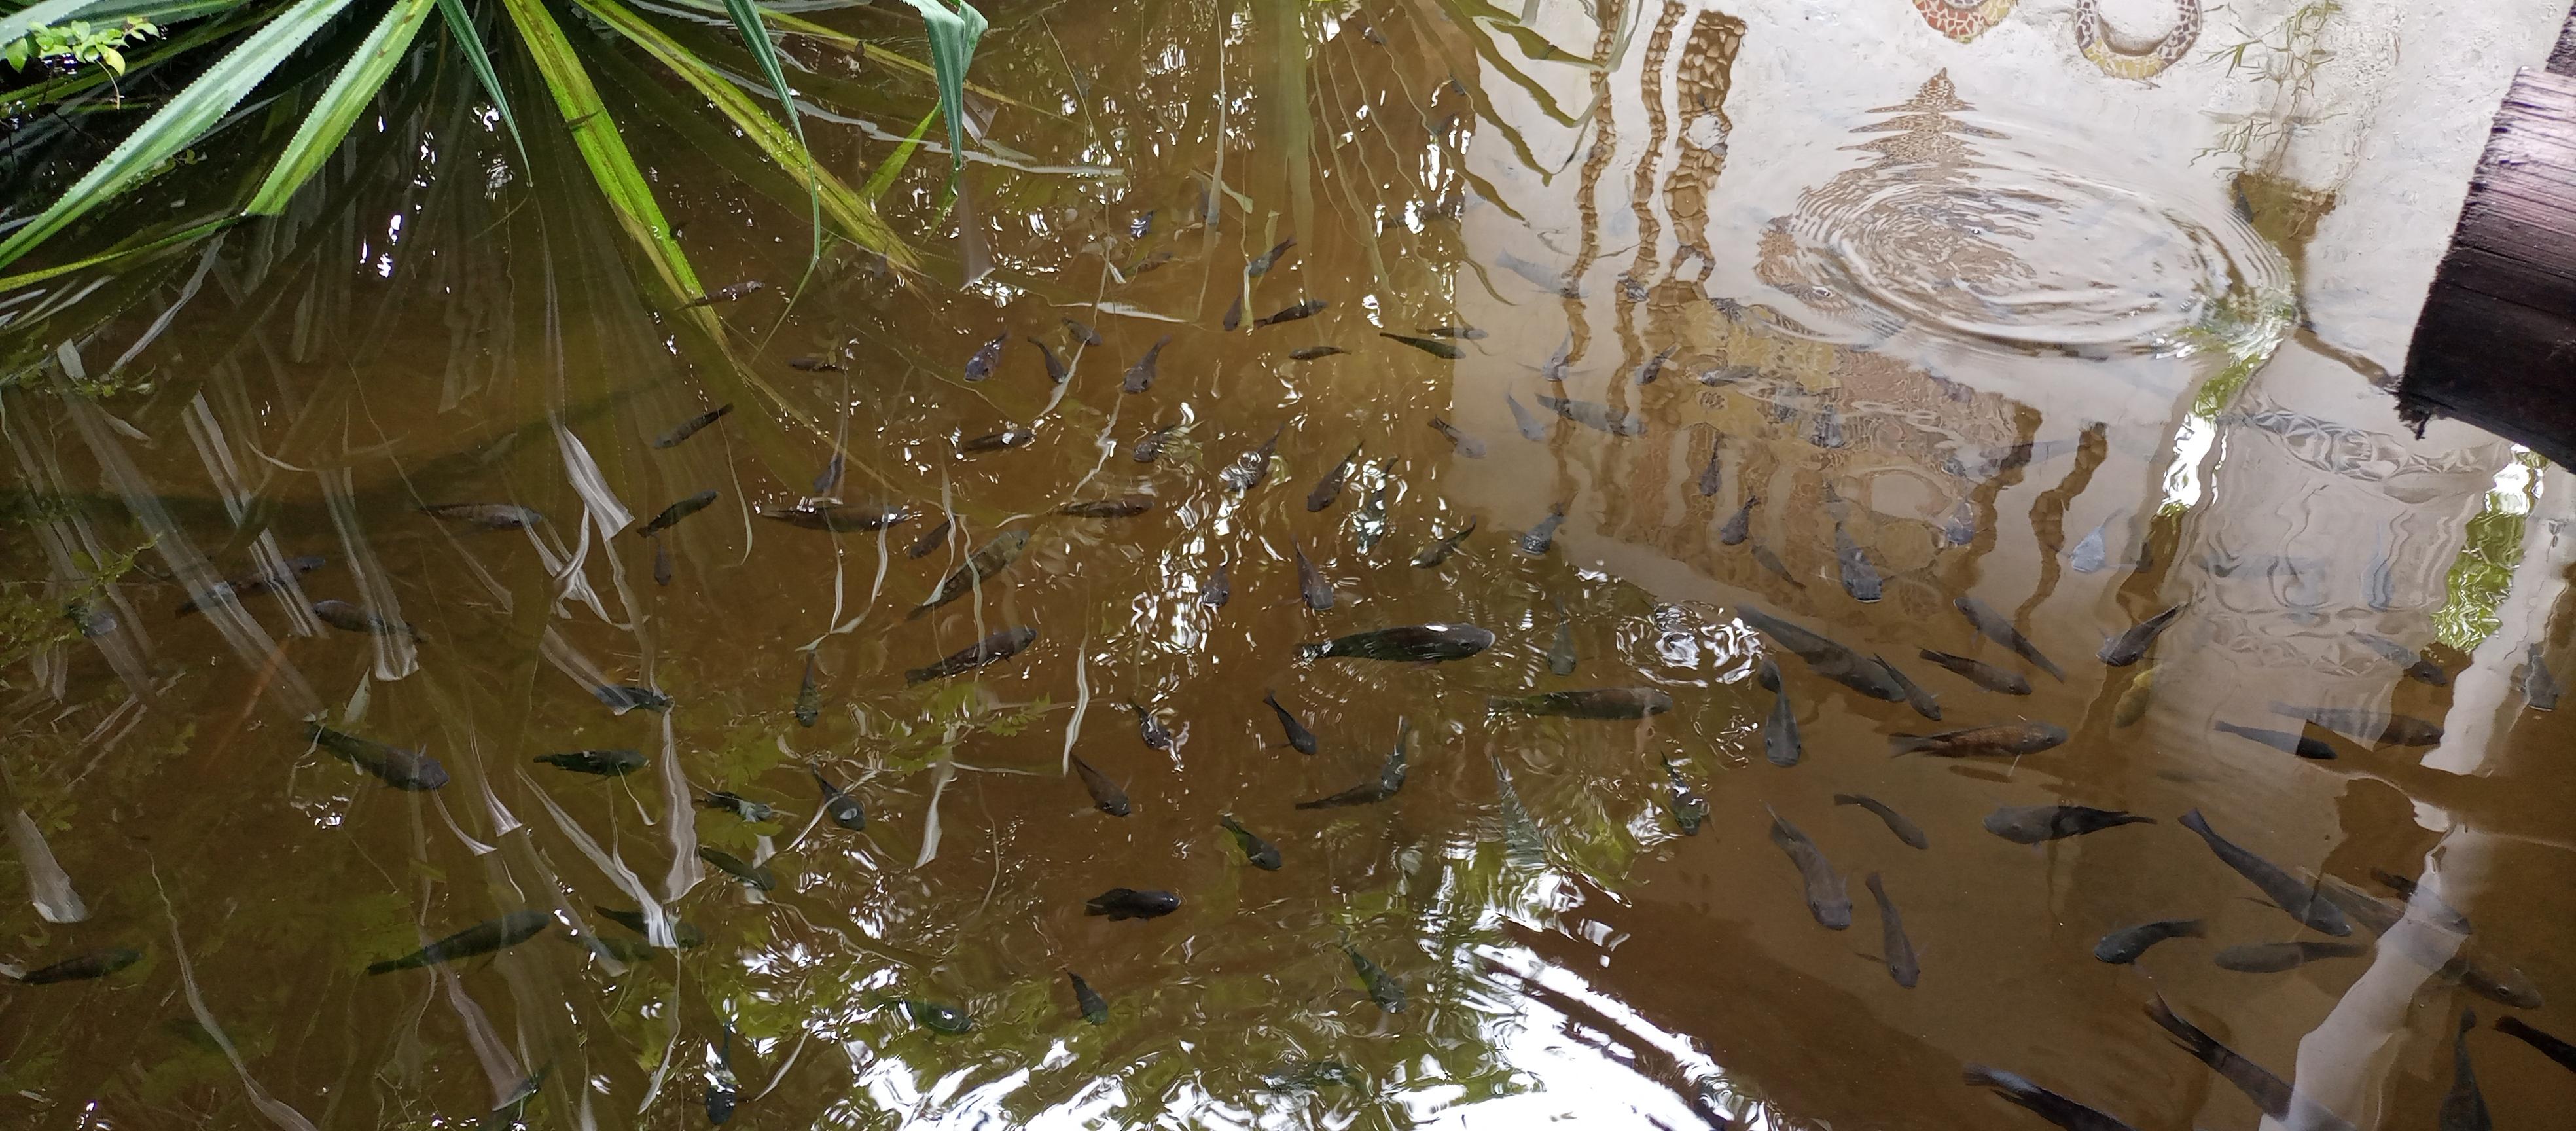
Samaki wadogo wadogo wa rangi nyeusi wanaogelea kwenye bwawa lenye maji ya kahawia huku majani ya kijani na miundo ya jengo [cs]yakiriflekti[cs] juu ya uso wa maji, mawimbi madogo yakionekana karibu na kona ya juu kulia na mwanga wa jua ukipenya kupitia nafasi ya juu.